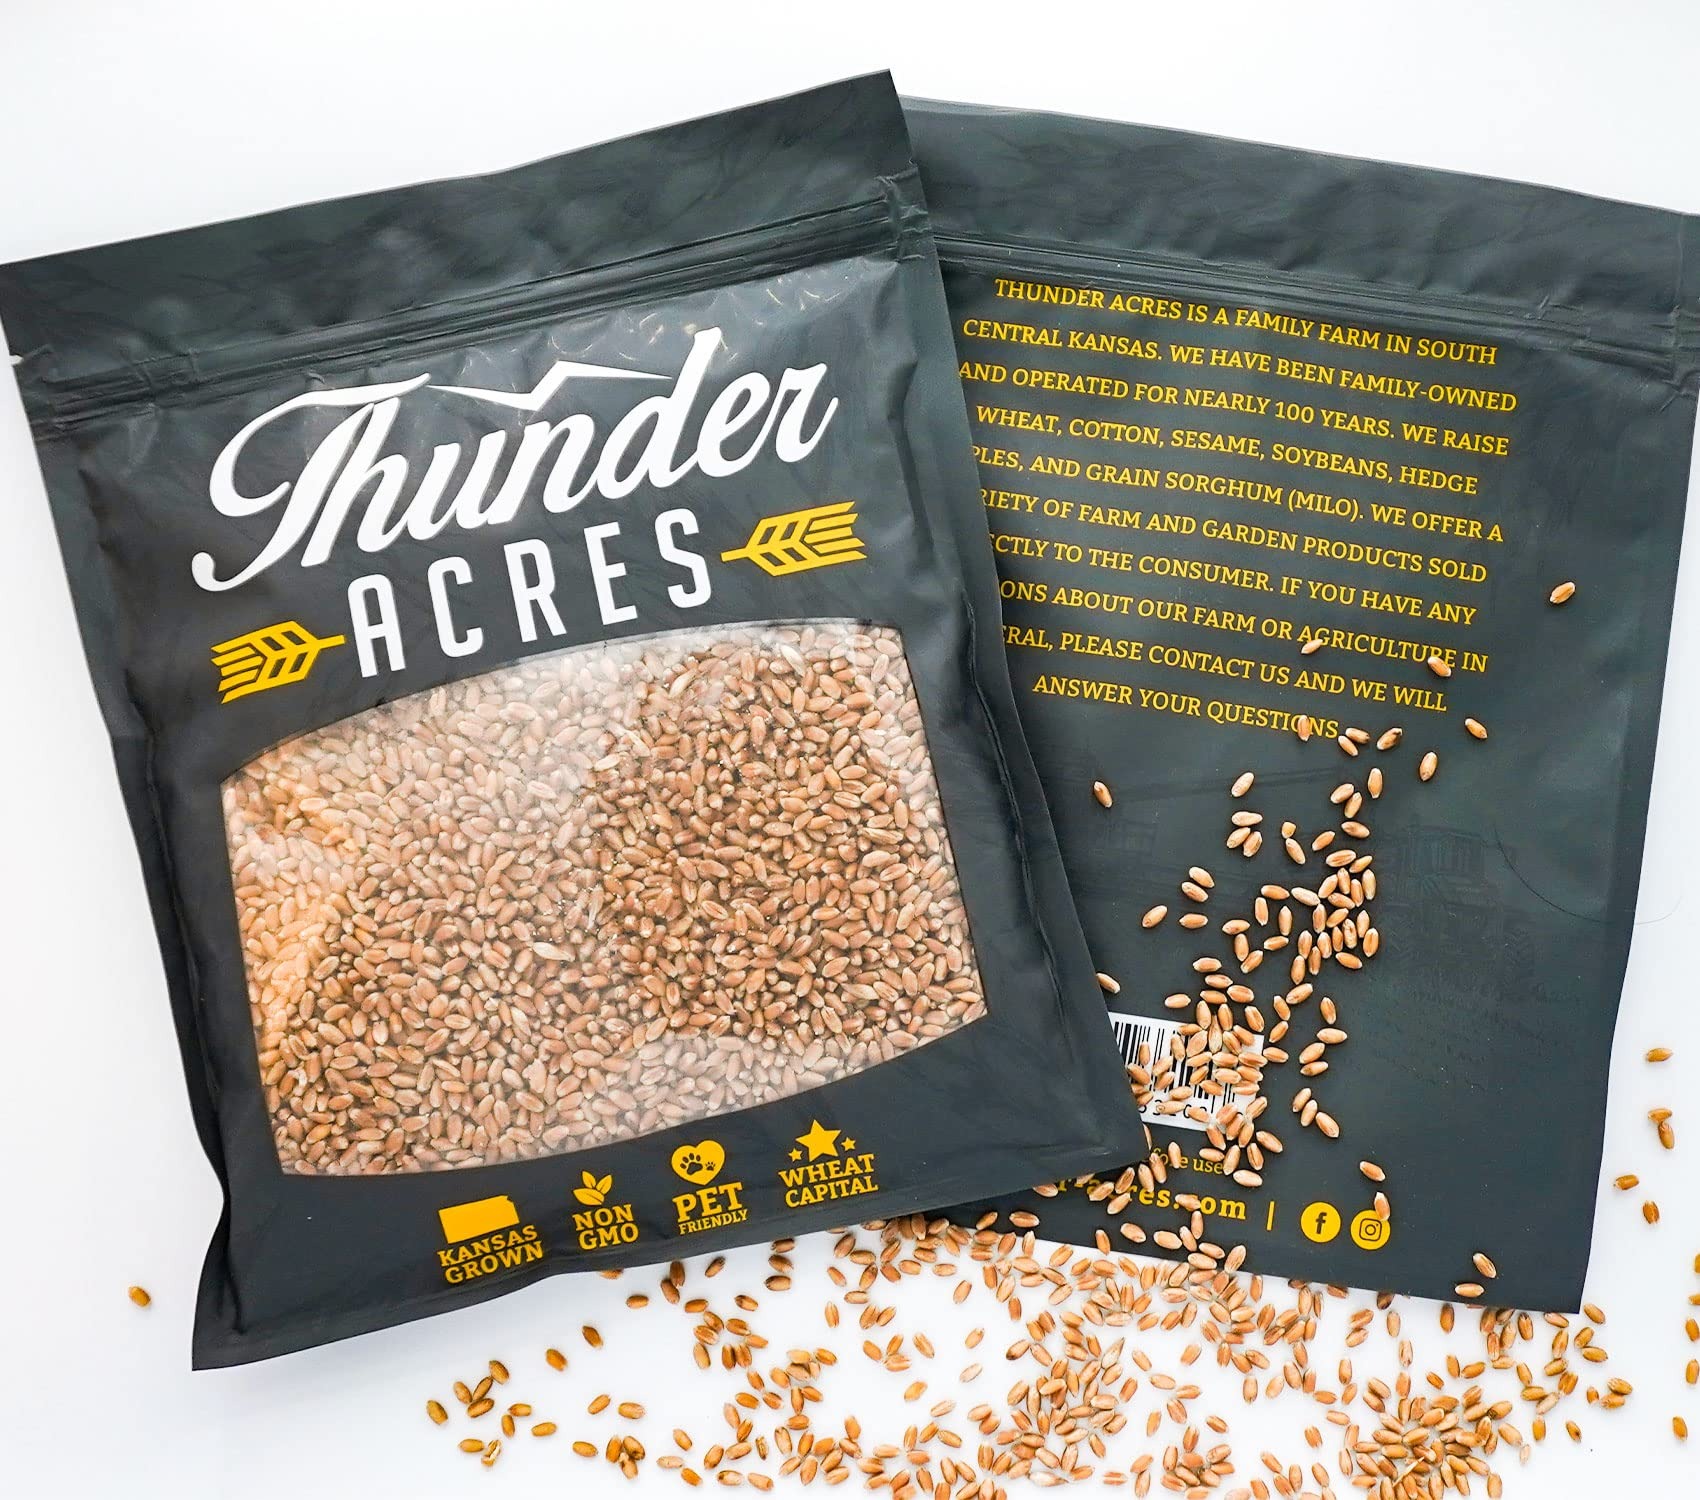
Item Name: Non-GMO, Thunder Acres Premium Wheat Seed, Cat Grass Seed, Wheatgrass, Hard Red Winter Wheat (10 lbs.)
Bullet Point: 12,000-15,000 seeds per pound
Product Description: Thunder Acres seed is guaranteed to be the freshest on the market. How do we know this? We are the ones who planted the seed, grew the seed, harvested the seed, cleaned the seed, and stored the seed. You are buying directly from the source. There is no middle man or unscrupulous seed dealers who make claims with out knowing how the seeds were actually grown. We grew the the seed on our farm in Kansas. This Wheat seed is Non-GMO and chemical free. Can be grown for cat grass or wheatgrass. Wheatgrass juice is high in vitamins and minerals. Promotes a healthy immune system for your pets. Our pet love it and so will your. Shipped in a resealable bag to help keep the wheat seed fresh to the last berry. We strive to grow the highest quality wheat seed on the market. It is our promise to deliver a premium product to you and your pets.
Value: 160.0
Unit: Ounce

Price: 21.99